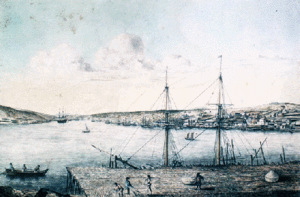
Cet article traite des événements qui se sont produits durant l'année 1744 au Canada.